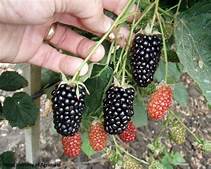
Label: others